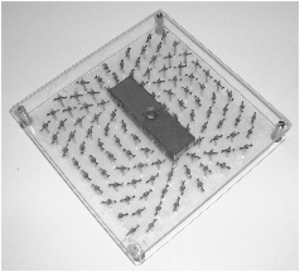
En mathématiques, un vecteur est un objet généralisant plusieurs notions provenant de la géométrie, de l'algèbre, ou de la physique.
En physique, le moment magnétique est une grandeur vectorielle qui permet de caractériser l'intensité d'une source magnétique. Cette source peut être un courant électrique, ou bien un objet aimanté. L'aimantation est la distribution spatiale du moment magnétique.
En physique, dans le domaine de l'électromagnétisme, le champ magnétique est une grandeur ayant le caractère d'un champ vectoriel, c'est-à-dire caractérisée par la donnée d'une norme, d’une direction et d’un sens, définie en tout point de l'espace et permettant de modéliser et quantifier les effets magnétiques du courant électrique ou des matériaux magnétiques comme les aimants permanents.